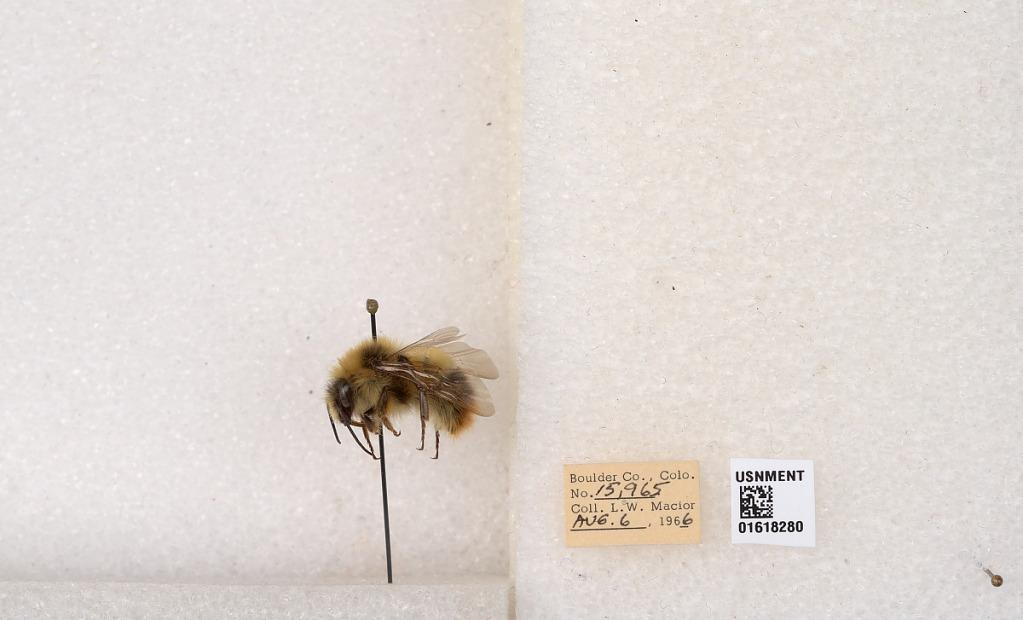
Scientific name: Bombus kirbyellus
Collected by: L. Macior
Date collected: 1966-8-6
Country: United States
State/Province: Colorado
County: Boulder
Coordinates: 40.0925, -105.358